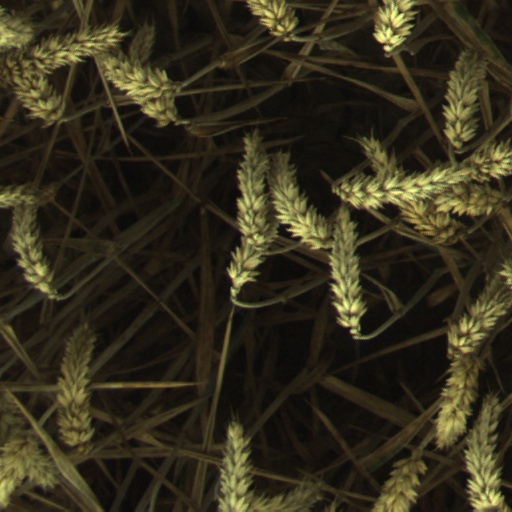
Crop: wheat